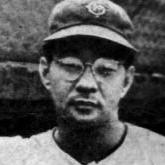
Age: 25